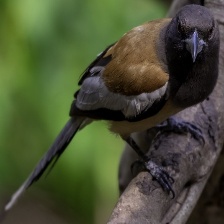
Species: RUFOUS TREPE
Scientific name: DENDROCITTA VAGABUNDA